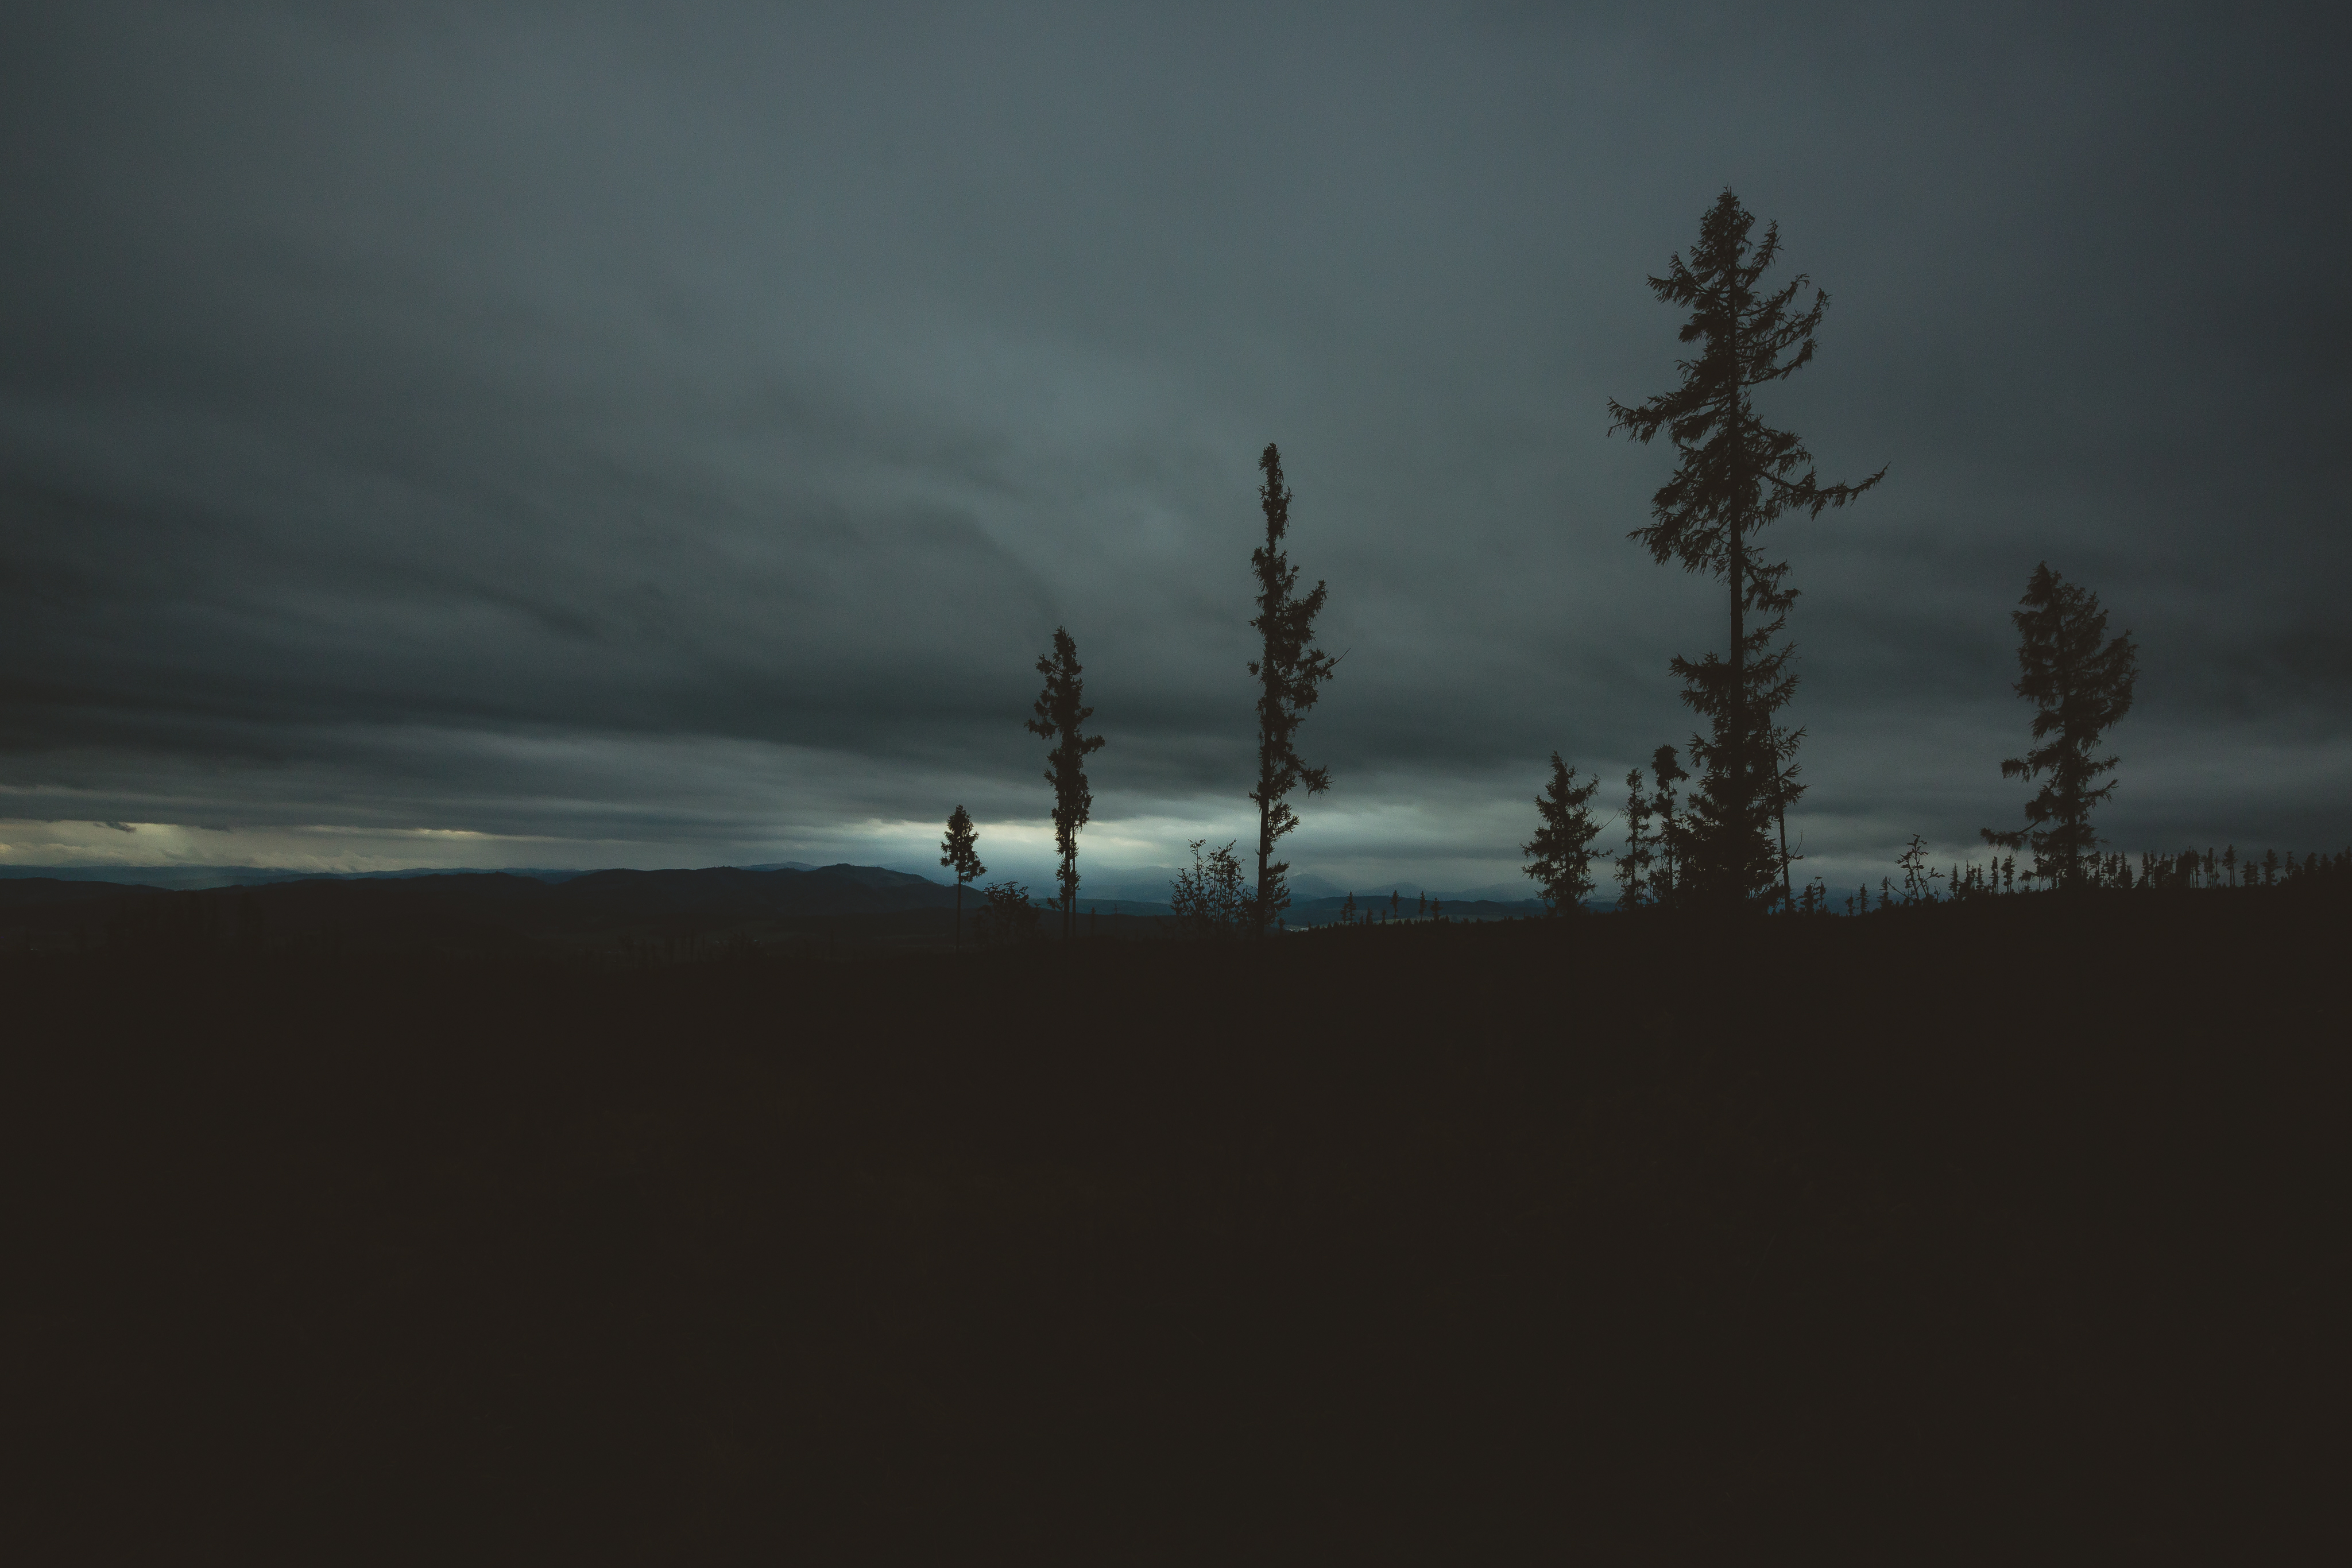
tree, horizon, silhouette, mountain, snow, light, cloud, sky, fog, sunrise, sunset, mist, night, sunlight, morning, wind, dawn, atmosphere, dusk, evening, reflection, weather, darkness, atmospheric phenomenon, atmosphere of earth